Marc Terenzi

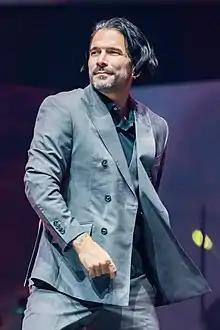
Terenzi in 2022

Marc Eric Terenzi (born June 27, 1978) is an American pop singer and reality show participant. He was a member of the boy band Natural and was married to German pop/soul singer Sarah Connor from 2005 to 2008. They have a son named Tyler and a daughter named Summer.